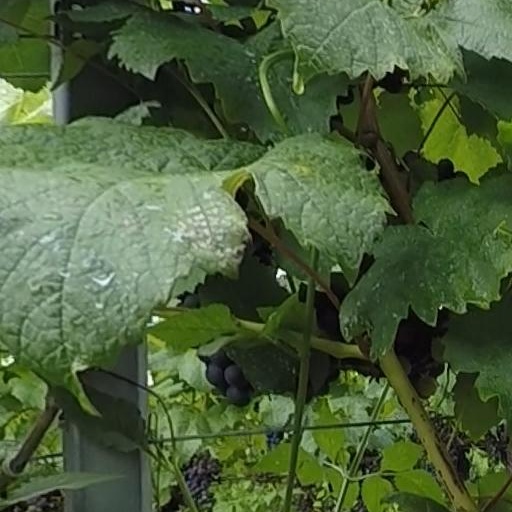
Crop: grape